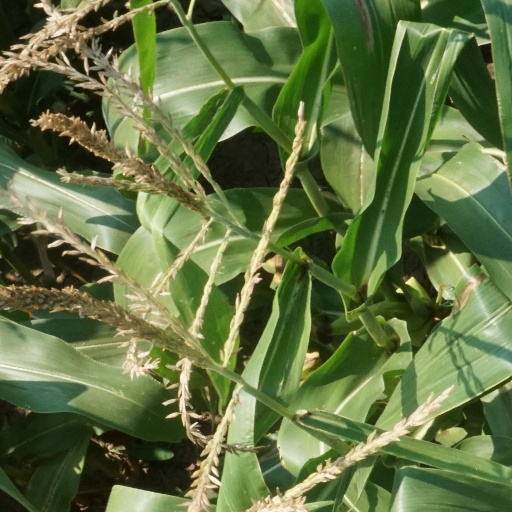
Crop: maize; corn